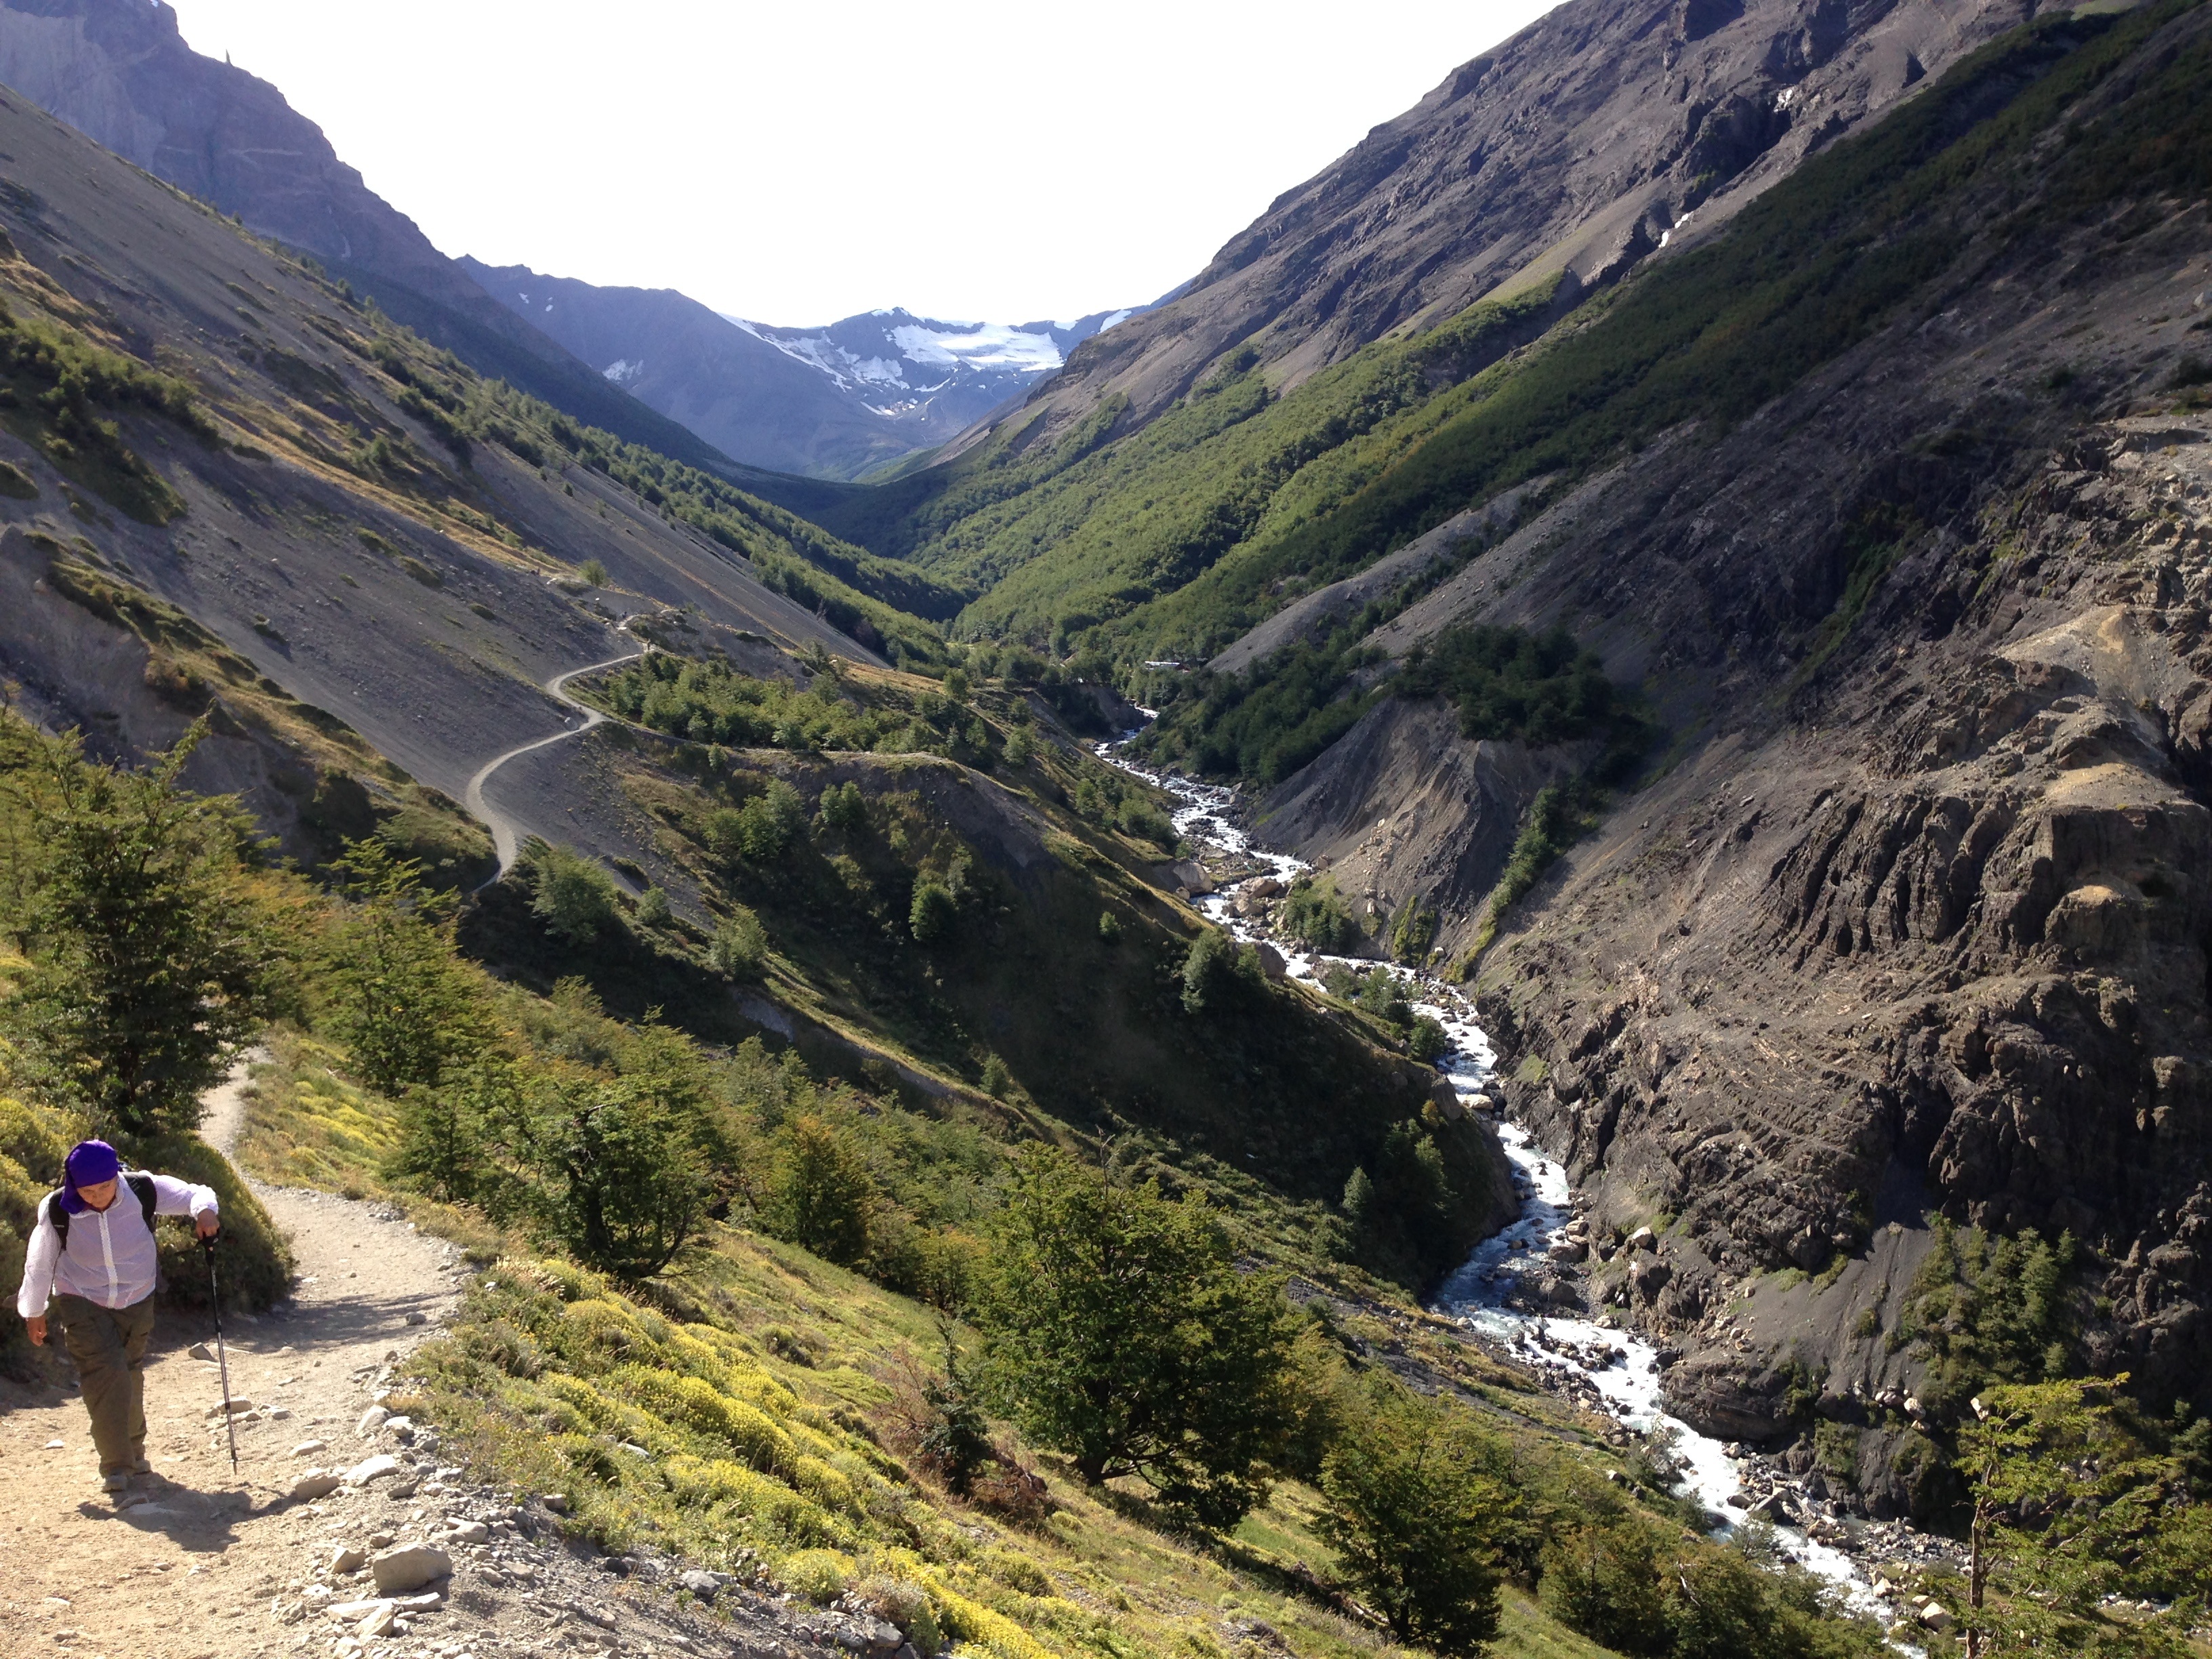
nature, walking, mountain, hiking, trail, lake, adventure, valley, mountain range, fjord, ridge, alps, backpacking, plateau, fell, cirque, loch, patagonia, moraine, landform, mountain pass, torres del paine, chilean patagonia, geographical feature, mountainous landforms, glacial landform, geological phenomenon